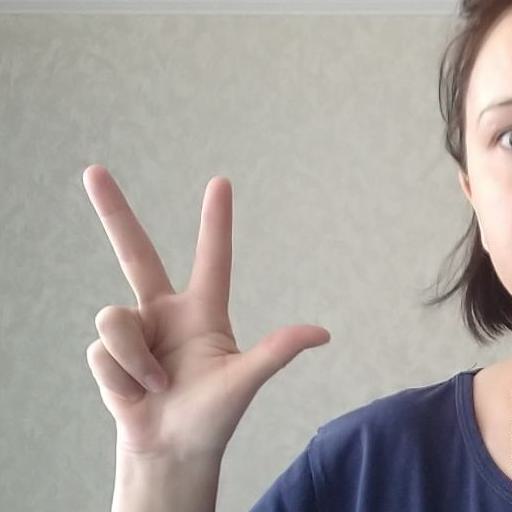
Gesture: three2